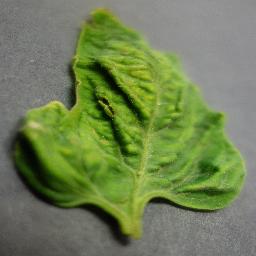
Label: Tomato___Tomato_Yellow_Leaf_Curl_Virus